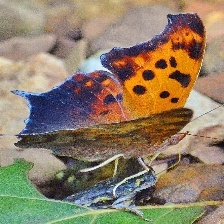
Species: EASTERN COMA
Butterfly family (ImageNet category): admiral